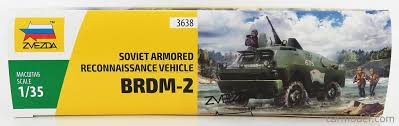
Label: BTR